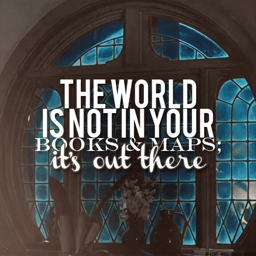
the world is not in your books or maps .